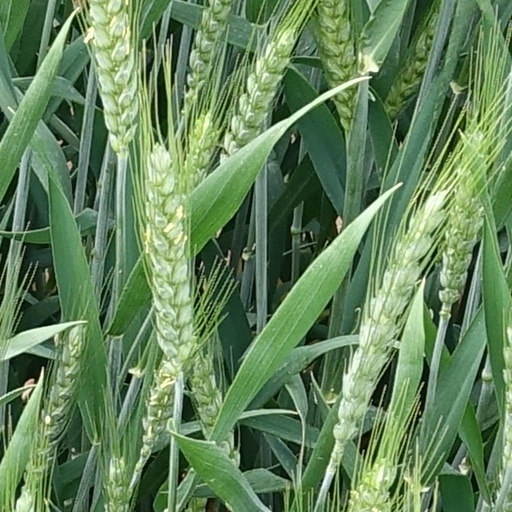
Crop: wheat